Nebraska Highway 85

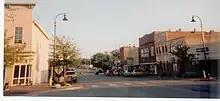
Nebraska Highway 85 in downtown Papillion

N-85 began at an intersection with N-370 in Papillion. In Papillion, the street was named Washington Street. At 6th Street in Papillion, N-85 became a divided highway, which it remained for the rest of its route. After passing Giles Road, it entered LaVista, and after passing Harrison Street, it entered Ralston. After its intersection with Madison Street, N-85 formed the west border of Ralston for most of the rest of the way, and with Omaha. At US 275 and N-92, which is L Street, the highway ended.